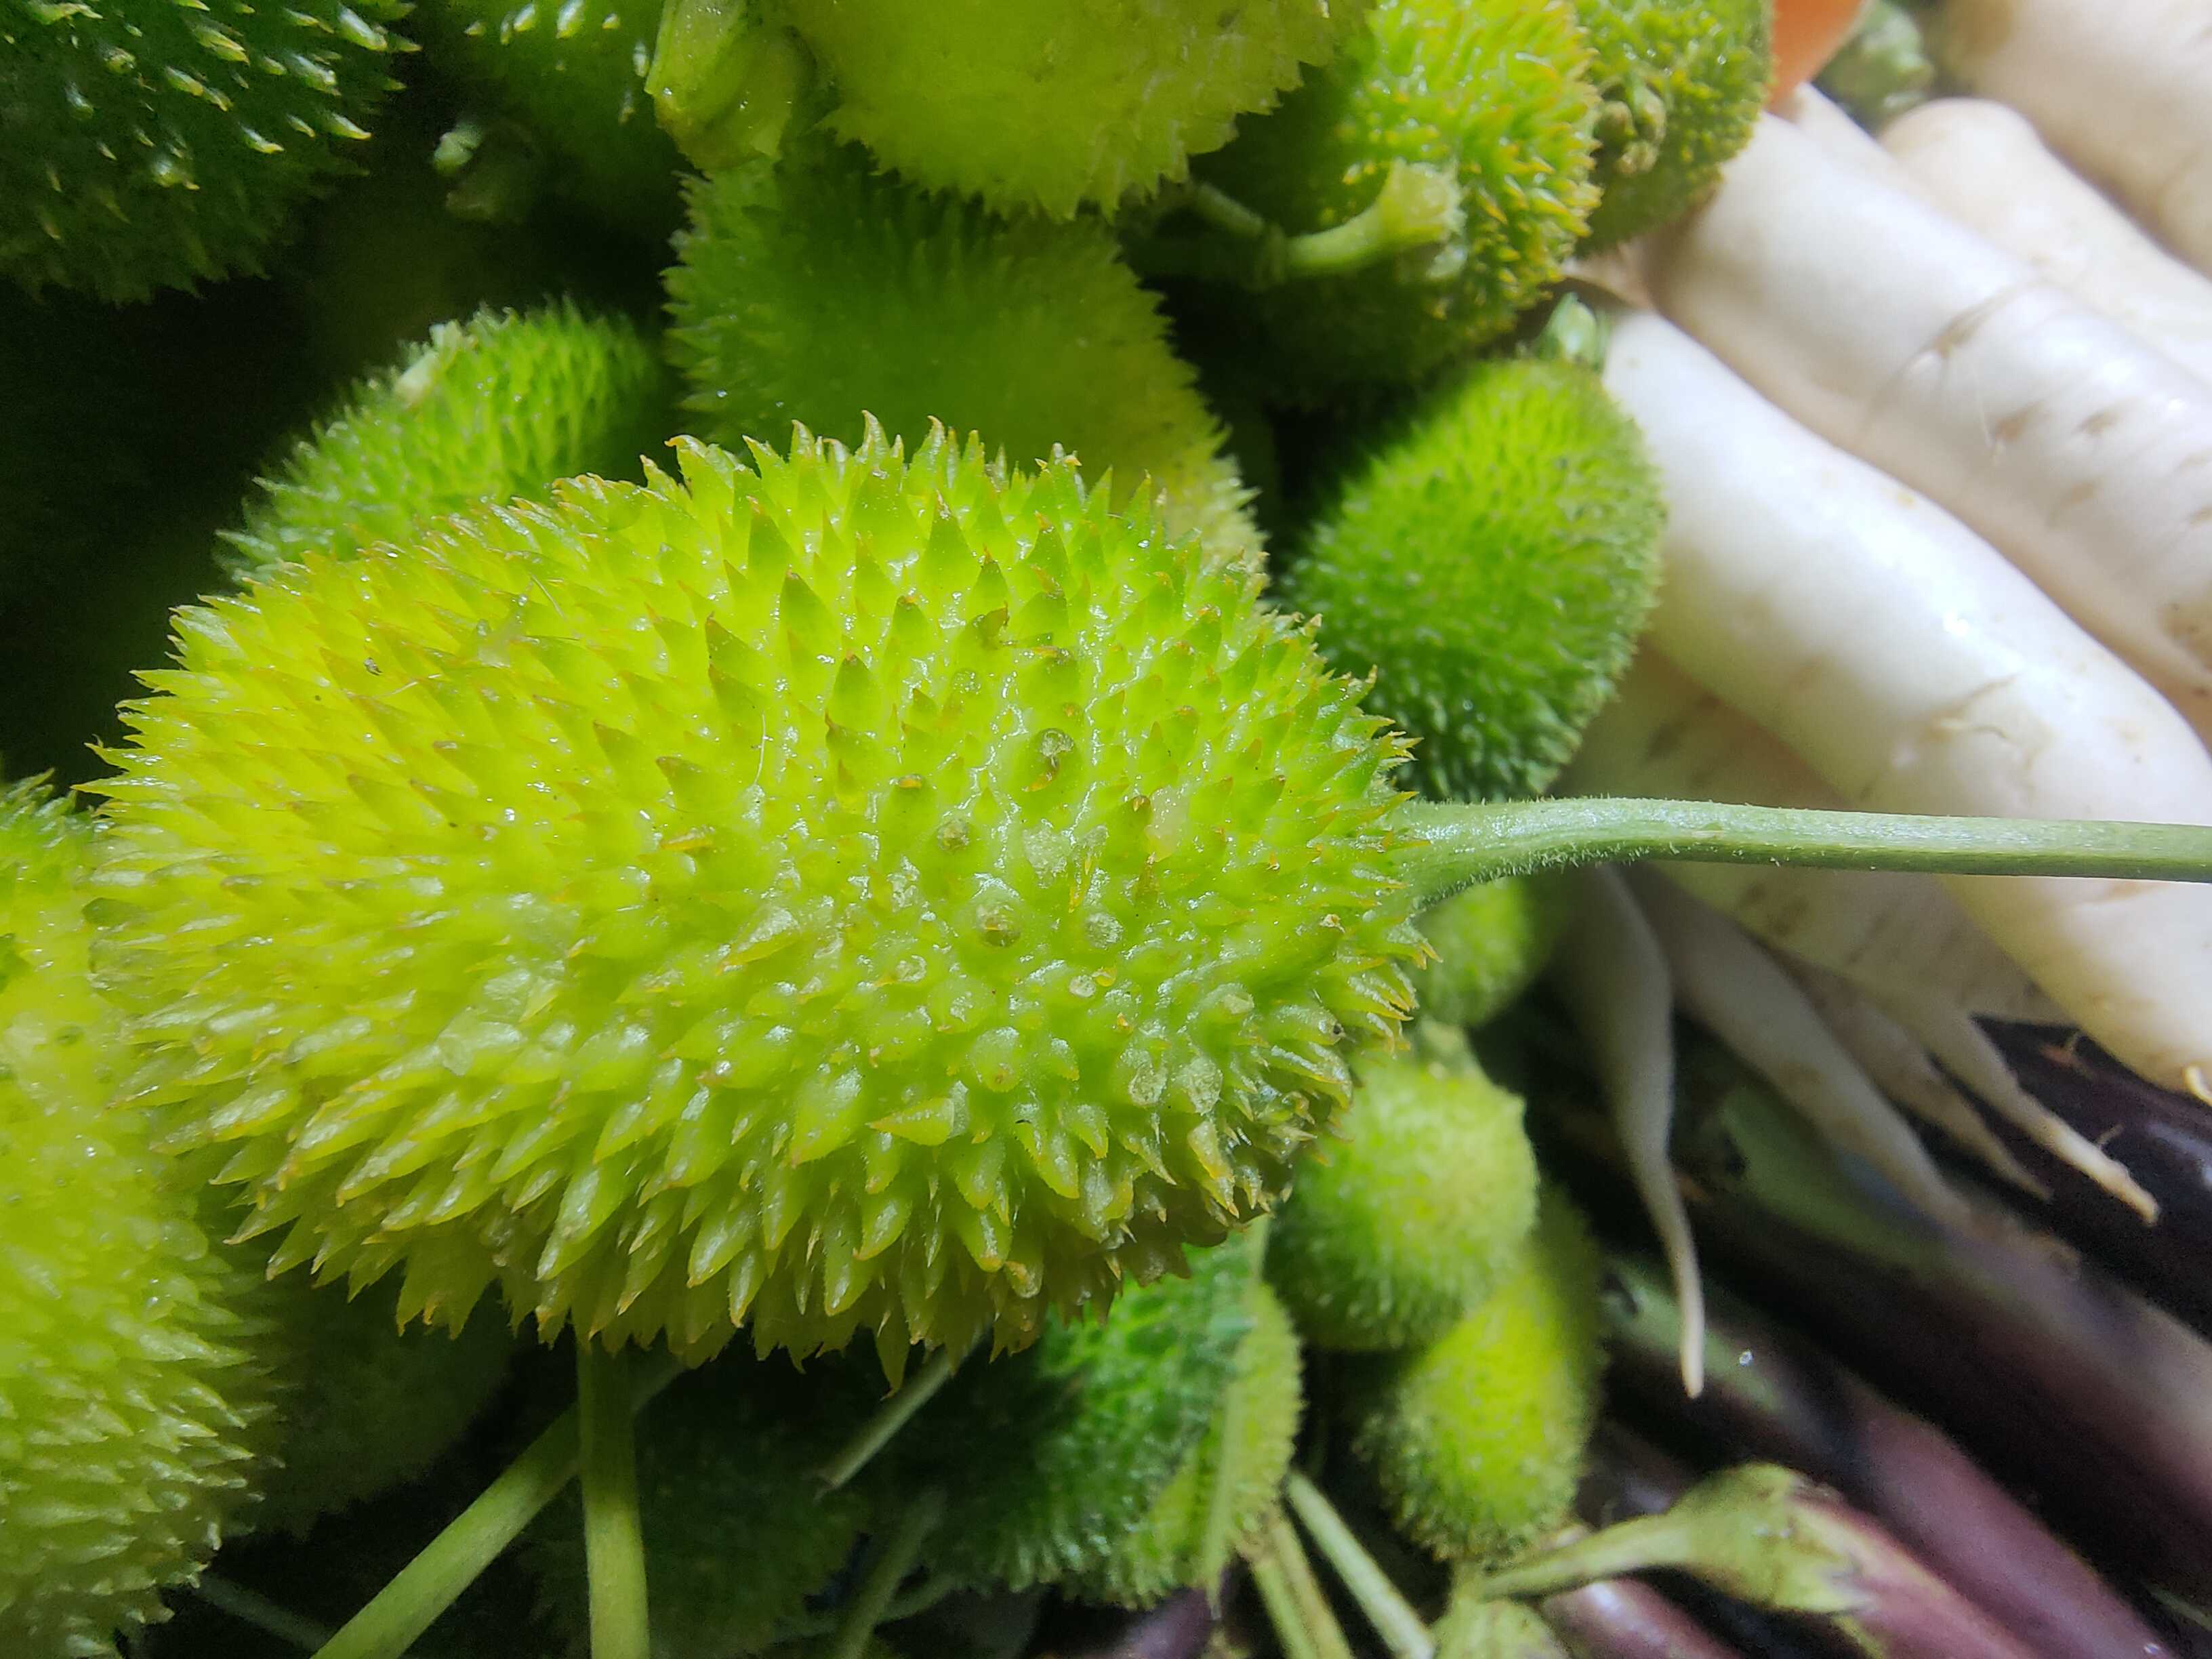
Label: Momordica dioica